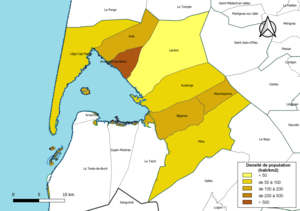
Carte des densités de population (millésimée 2016) des communes de la communauté de communes la Communauté d'agglomération du Bassin d'Arcachon Nord, département de la Gironde, France. Composition au 1er janvier 2019.
La communauté d'agglomération du Bassin d'Arcachon Nord, dite aussi COBAN, est un établissement public de coopération intercommunale français situé dans le département de la Gironde, en région Nouvelle-Aquitaine. Elle était jusqu'au 31 décembre 2017 la communauté de communes du Bassin d'Arcachon Nord Atlantique, dite aussi COBAN Atlantique.